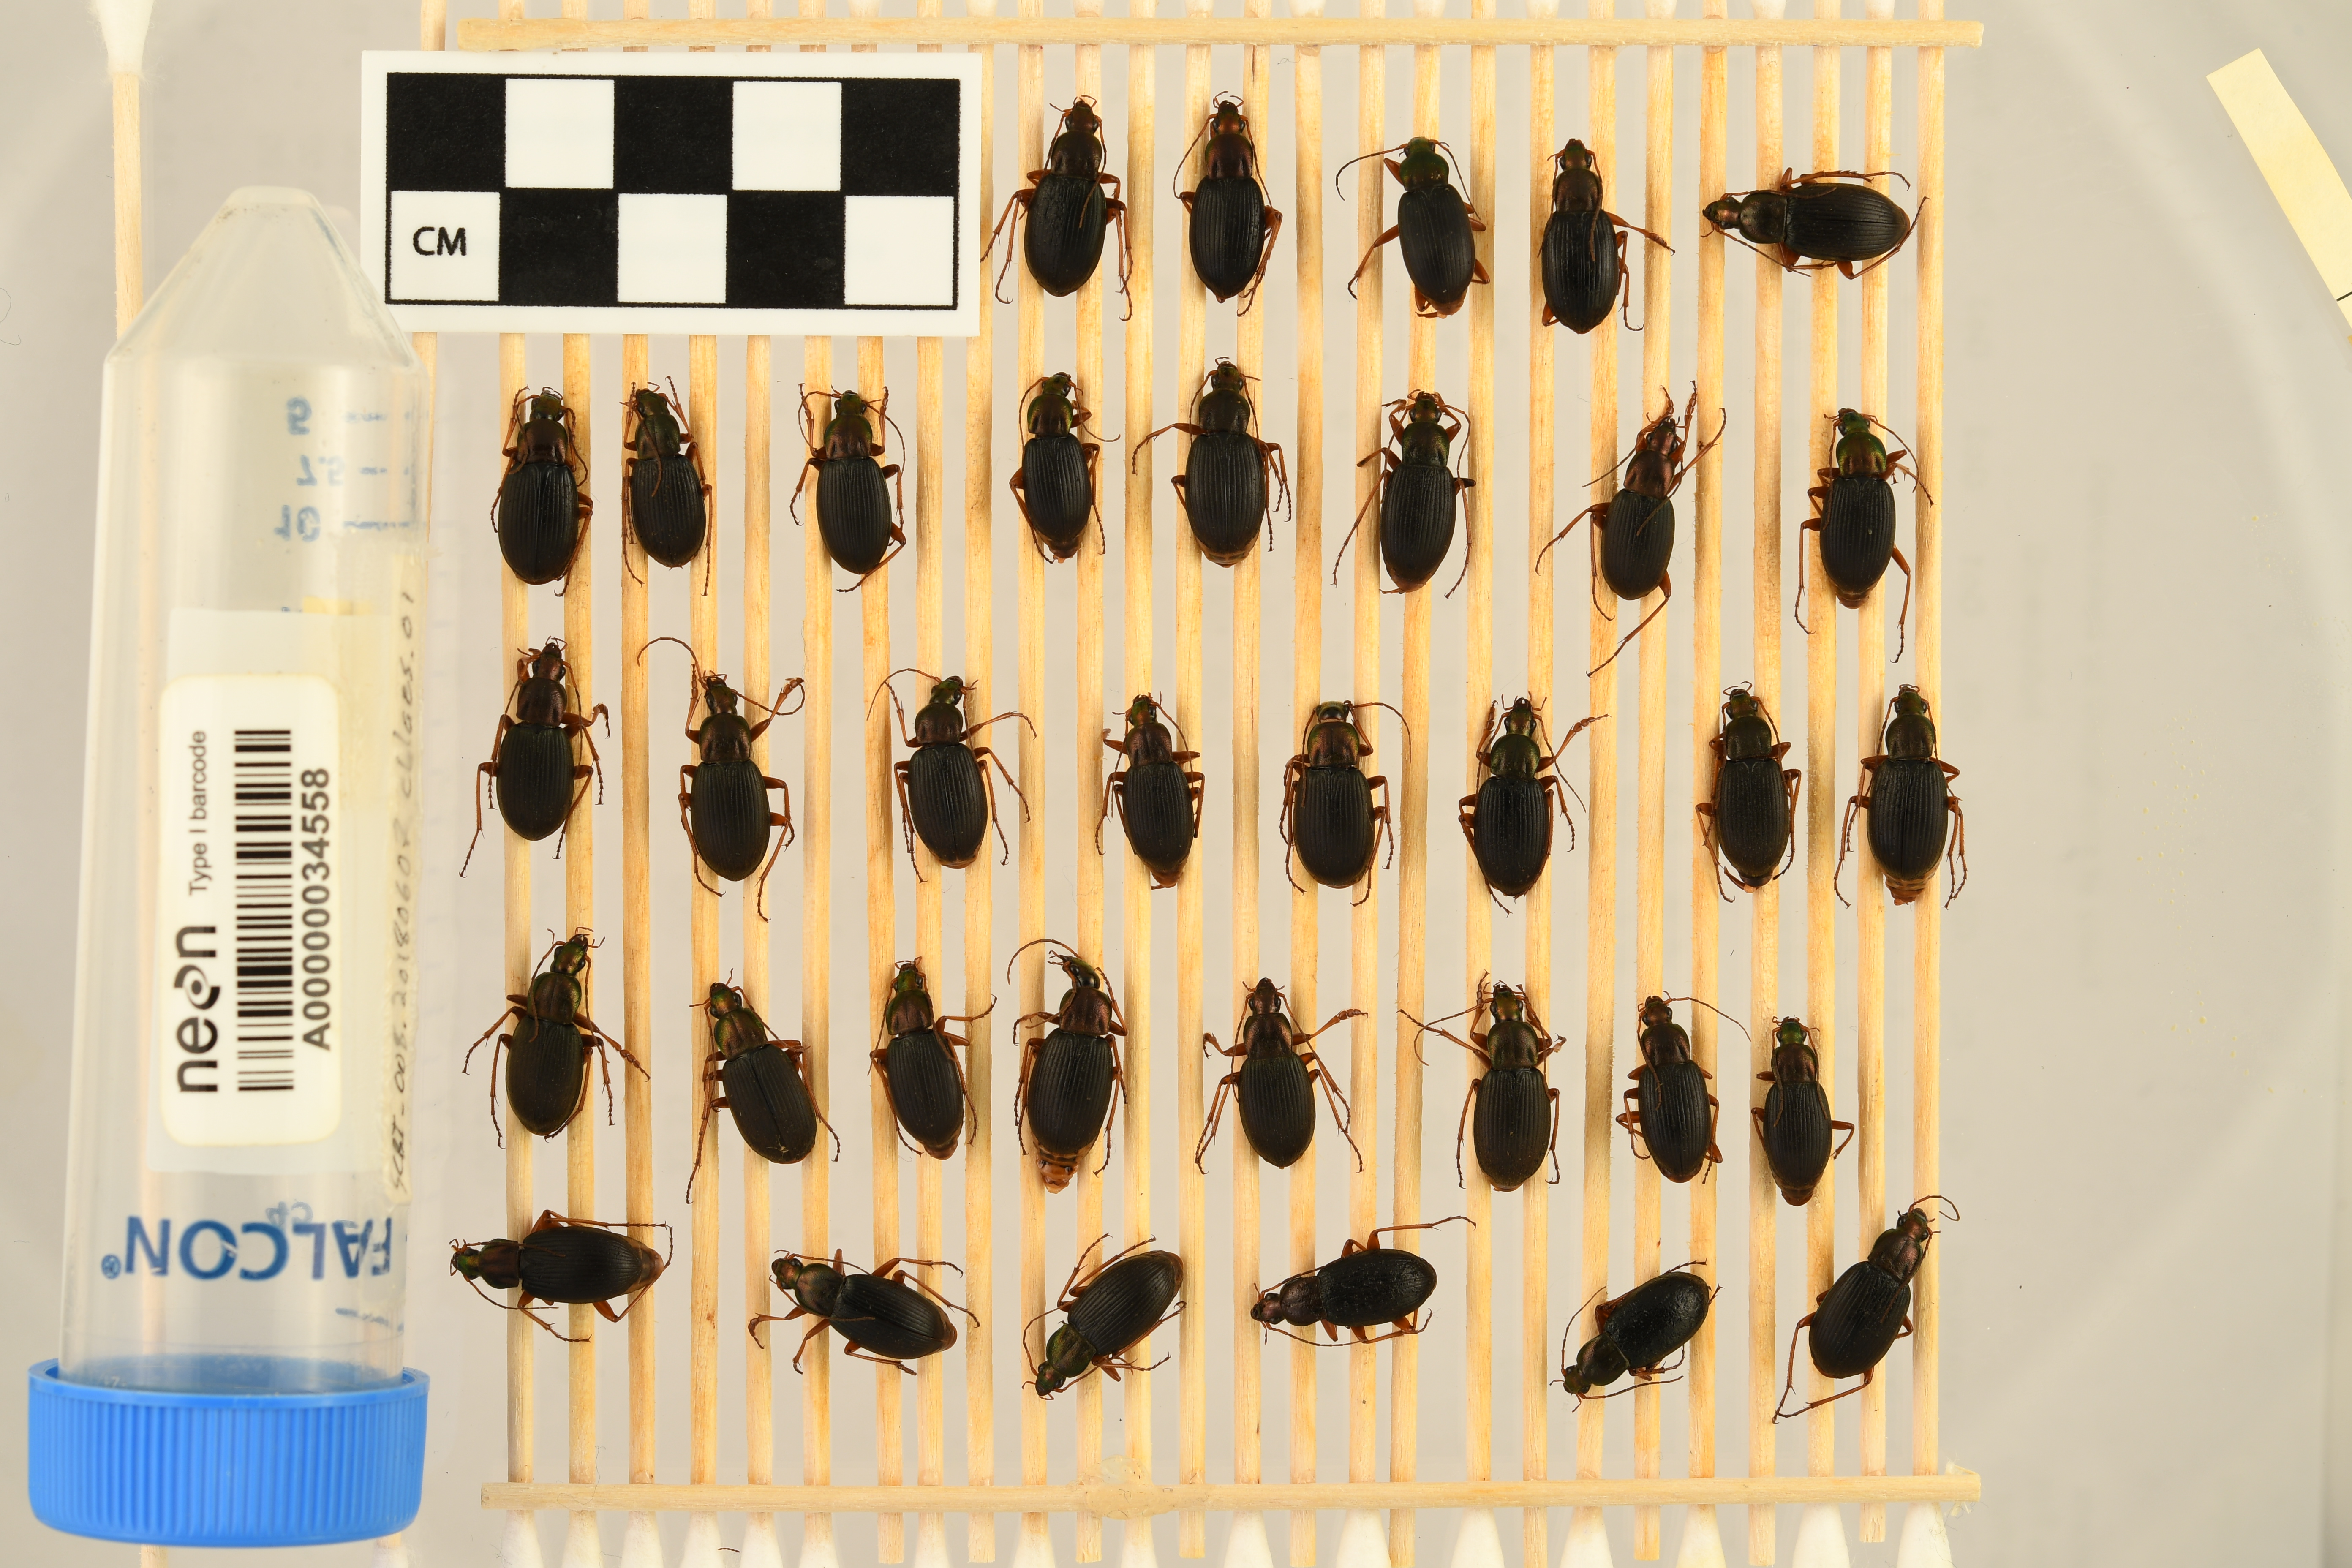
Chlaenius aestivus — Smithsonian Conservation Biology Institute NEON, plot SCBI_008. Beetle 33, ElytraLength: 1.063 cm (lying flat: Yes)

Chlaenius aestivus — Smithsonian Conservation Biology Institute NEON, plot SCBI_008. Beetle 33, ElytraWidth: 0.5238 cm (lying flat: Yes)

Chlaenius aestivus — Smithsonian Conservation Biology Institute NEON, plot SCBI_008. Beetle 34, ElytraLength: 0.9909 cm (lying flat: Yes)

Chlaenius aestivus — Smithsonian Conservation Biology Institute NEON, plot SCBI_008. Beetle 34, ElytraWidth: 0.4887 cm (lying flat: Yes)

Chlaenius aestivus — Smithsonian Conservation Biology Institute NEON, plot SCBI_008. Beetle 35, ElytraLength: 1.025 cm (lying flat: Yes)

Chlaenius aestivus — Smithsonian Conservation Biology Institute NEON, plot SCBI_008. Beetle 35, ElytraWidth: 0.5736 cm (lying flat: Yes)

Chlaenius aestivus — Smithsonian Conservation Biology Institute NEON, plot SCBI_008. Beetle 1, ElytraLength: 0.9645 cm (lying flat: Yes)

Chlaenius aestivus — Smithsonian Conservation Biology Institute NEON, plot SCBI_008. Beetle 1, ElytraWidth: 0.5028 cm (lying flat: Yes)

Chlaenius aestivus — Smithsonian Conservation Biology Institute NEON, plot SCBI_008. Beetle 2, ElytraLength: 0.9576 cm (lying flat: Yes)

Chlaenius aestivus — Smithsonian Conservation Biology Institute NEON, plot SCBI_008. Beetle 2, ElytraWidth: 0.4788 cm (lying flat: Yes)

Chlaenius aestivus — Smithsonian Conservation Biology Institute NEON, plot SCBI_008. Beetle 3, ElytraLength: 0.9096 cm (lying flat: Yes)

Chlaenius aestivus — Smithsonian Conservation Biology Institute NEON, plot SCBI_008. Beetle 3, ElytraWidth: 0.4777 cm (lying flat: Yes)

Chlaenius aestivus — Smithsonian Conservation Biology Institute NEON, plot SCBI_008. Beetle 4, ElytraLength: 1.021 cm (lying flat: Yes)

Chlaenius aestivus — Smithsonian Conservation Biology Institute NEON, plot SCBI_008. Beetle 4, ElytraWidth: 0.5001 cm (lying flat: Yes)

Chlaenius aestivus — Smithsonian Conservation Biology Institute NEON, plot SCBI_008. Beetle 5, ElytraLength: 0.9695 cm (lying flat: Yes)

Chlaenius aestivus — Smithsonian Conservation Biology Institute NEON, plot SCBI_008. Beetle 5, ElytraWidth: 0.4898 cm (lying flat: Yes)

Chlaenius aestivus — Smithsonian Conservation Biology Institute NEON, plot SCBI_008. Beetle 6, ElytraLength: 0.9796 cm (lying flat: Yes)

Chlaenius aestivus — Smithsonian Conservation Biology Institute NEON, plot SCBI_008. Beetle 6, ElytraWidth: 0.5217 cm (lying flat: Yes)

Chlaenius aestivus — Smithsonian Conservation Biology Institute NEON, plot SCBI_008. Beetle 7, ElytraLength: 0.8801 cm (lying flat: Yes)

Chlaenius aestivus — Smithsonian Conservation Biology Institute NEON, plot SCBI_008. Beetle 7, ElytraWidth: 0.4529 cm (lying flat: Yes)

Chlaenius aestivus — Smithsonian Conservation Biology Institute NEON, plot SCBI_008. Beetle 8, ElytraLength: 0.9285 cm (lying flat: Yes)

Chlaenius aestivus — Smithsonian Conservation Biology Institute NEON, plot SCBI_008. Beetle 8, ElytraWidth: 0.5018 cm (lying flat: Yes)

Chlaenius aestivus — Smithsonian Conservation Biology Institute NEON, plot SCBI_008. Beetle 9, ElytraLength: 0.8696 cm (lying flat: Yes)

Chlaenius aestivus — Smithsonian Conservation Biology Institute NEON, plot SCBI_008. Beetle 9, ElytraWidth: 0.4183 cm (lying flat: Yes)

Chlaenius aestivus — Smithsonian Conservation Biology Institute NEON, plot SCBI_008. Beetle 10, ElytraLength: 0.9575 cm (lying flat: Yes)

Chlaenius aestivus — Smithsonian Conservation Biology Institute NEON, plot SCBI_008. Beetle 10, ElytraWidth: 0.4787 cm (lying flat: Yes)

Chlaenius aestivus — Smithsonian Conservation Biology Institute NEON, plot SCBI_008. Beetle 11, ElytraLength: 0.9764 cm (lying flat: Yes)

Chlaenius aestivus — Smithsonian Conservation Biology Institute NEON, plot SCBI_008. Beetle 11, ElytraWidth: 0.4829 cm (lying flat: Yes)

Chlaenius aestivus — Smithsonian Conservation Biology Institute NEON, plot SCBI_008. Beetle 12, ElytraLength: 0.8696 cm (lying flat: Yes)

Chlaenius aestivus — Smithsonian Conservation Biology Institute NEON, plot SCBI_008. Beetle 12, ElytraWidth: 0.4829 cm (lying flat: Yes)

Chlaenius aestivus — Smithsonian Conservation Biology Institute NEON, plot SCBI_008. Beetle 13, ElytraLength: 0.9383 cm (lying flat: Yes)

Chlaenius aestivus — Smithsonian Conservation Biology Institute NEON, plot SCBI_008. Beetle 13, ElytraWidth: 0.5111 cm (lying flat: Yes)

Chlaenius aestivus — Smithsonian Conservation Biology Institute NEON, plot SCBI_008. Beetle 14, ElytraLength: 0.9045 cm (lying flat: Yes)

Chlaenius aestivus — Smithsonian Conservation Biology Institute NEON, plot SCBI_008. Beetle 14, ElytraWidth: 0.4682 cm (lying flat: Yes)

Chlaenius aestivus — Smithsonian Conservation Biology Institute NEON, plot SCBI_008. Beetle 15, ElytraLength: 0.9497 cm (lying flat: Yes)

Chlaenius aestivus — Smithsonian Conservation Biology Institute NEON, plot SCBI_008. Beetle 15, ElytraWidth: 0.5018 cm (lying flat: Yes)

Chlaenius aestivus — Smithsonian Conservation Biology Institute NEON, plot SCBI_008. Beetle 16, ElytraLength: 0.9252 cm (lying flat: Yes)

Chlaenius aestivus — Smithsonian Conservation Biology Institute NEON, plot SCBI_008. Beetle 16, ElytraWidth: 0.4739 cm (lying flat: Yes)

Chlaenius aestivus — Smithsonian Conservation Biology Institute NEON, plot SCBI_008. Beetle 17, ElytraLength: 0.8682 cm (lying flat: Yes)

Chlaenius aestivus — Smithsonian Conservation Biology Institute NEON, plot SCBI_008. Beetle 17, ElytraWidth: 0.4303 cm (lying flat: Yes)

Chlaenius aestivus — Smithsonian Conservation Biology Institute NEON, plot SCBI_008. Beetle 18, ElytraLength: 0.9151 cm (lying flat: Yes)

Chlaenius aestivus — Smithsonian Conservation Biology Institute NEON, plot SCBI_008. Beetle 18, ElytraWidth: 0.5217 cm (lying flat: Yes)

Chlaenius aestivus — Smithsonian Conservation Biology Institute NEON, plot SCBI_008. Beetle 19, ElytraLength: 0.9255 cm (lying flat: Yes)

Chlaenius aestivus — Smithsonian Conservation Biology Institute NEON, plot SCBI_008. Beetle 19, ElytraWidth: 0.4575 cm (lying flat: Yes)

Chlaenius aestivus — Smithsonian Conservation Biology Institute NEON, plot SCBI_008. Beetle 20, ElytraLength: 0.9579 cm (lying flat: Yes)

Chlaenius aestivus — Smithsonian Conservation Biology Institute NEON, plot SCBI_008. Beetle 20, ElytraWidth: 0.4473 cm (lying flat: Yes)

Chlaenius aestivus — Smithsonian Conservation Biology Institute NEON, plot SCBI_008. Beetle 21, ElytraLength: 1.002 cm (lying flat: Yes)

Chlaenius aestivus — Smithsonian Conservation Biology Institute NEON, plot SCBI_008. Beetle 21, ElytraWidth: 0.5429 cm (lying flat: Yes)

Chlaenius aestivus — Smithsonian Conservation Biology Institute NEON, plot SCBI_008. Beetle 22, ElytraLength: 0.8921 cm (lying flat: Yes)

Chlaenius aestivus — Smithsonian Conservation Biology Institute NEON, plot SCBI_008. Beetle 22, ElytraWidth: 0.495 cm (lying flat: Yes)

Chlaenius aestivus — Smithsonian Conservation Biology Institute NEON, plot SCBI_008. Beetle 23, ElytraLength: 0.928 cm (lying flat: Yes)

Chlaenius aestivus — Smithsonian Conservation Biology Institute NEON, plot SCBI_008. Beetle 23, ElytraWidth: 0.4763 cm (lying flat: Yes)

Chlaenius aestivus — Smithsonian Conservation Biology Institute NEON, plot SCBI_008. Beetle 24, ElytraLength: 0.9185 cm (lying flat: Yes)

Chlaenius aestivus — Smithsonian Conservation Biology Institute NEON, plot SCBI_008. Beetle 24, ElytraWidth: 0.4283 cm (lying flat: Yes)

Chlaenius aestivus — Smithsonian Conservation Biology Institute NEON, plot SCBI_008. Beetle 25, ElytraLength: 1.033 cm (lying flat: Yes)

Chlaenius aestivus — Smithsonian Conservation Biology Institute NEON, plot SCBI_008. Beetle 25, ElytraWidth: 0.5238 cm (lying flat: Yes)

Chlaenius aestivus — Smithsonian Conservation Biology Institute NEON, plot SCBI_008. Beetle 26, ElytraLength: 0.9093 cm (lying flat: Yes)

Chlaenius aestivus — Smithsonian Conservation Biology Institute NEON, plot SCBI_008. Beetle 26, ElytraWidth: 0.4711 cm (lying flat: Yes)

Chlaenius aestivus — Smithsonian Conservation Biology Institute NEON, plot SCBI_008. Beetle 27, ElytraLength: 0.9583 cm (lying flat: Yes)

Chlaenius aestivus — Smithsonian Conservation Biology Institute NEON, plot SCBI_008. Beetle 27, ElytraWidth: 0.4792 cm (lying flat: Yes)

Chlaenius aestivus — Smithsonian Conservation Biology Institute NEON, plot SCBI_008. Beetle 28, ElytraLength: 0.921 cm (lying flat: Yes)

Chlaenius aestivus — Smithsonian Conservation Biology Institute NEON, plot SCBI_008. Beetle 28, ElytraWidth: 0.4829 cm (lying flat: Yes)

Chlaenius aestivus — Smithsonian Conservation Biology Institute NEON, plot SCBI_008. Beetle 29, ElytraLength: 0.8726 cm (lying flat: Yes)

Chlaenius aestivus — Smithsonian Conservation Biology Institute NEON, plot SCBI_008. Beetle 29, ElytraWidth: 0.4363 cm (lying flat: Yes)